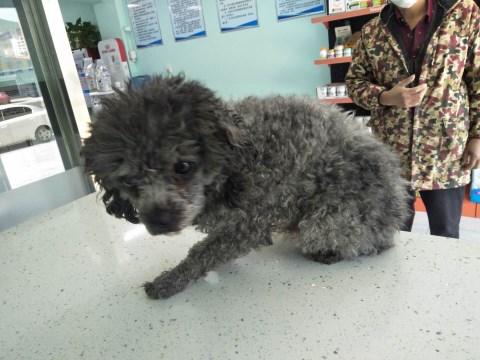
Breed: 7449-n000128-teddy